Benetton B197

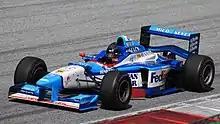
Ulf Ehninger driving the B197 at the Red Bull Ring

The B197 was still currently active in the BOSS GP. The original Renault engine were swapped out with a Judd engine.